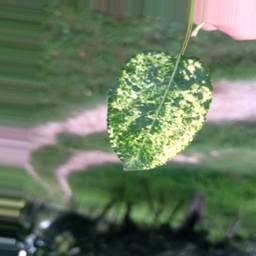
Label: Apple_Mosaic